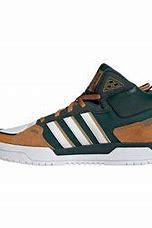
Brand: adidas
Model: 100